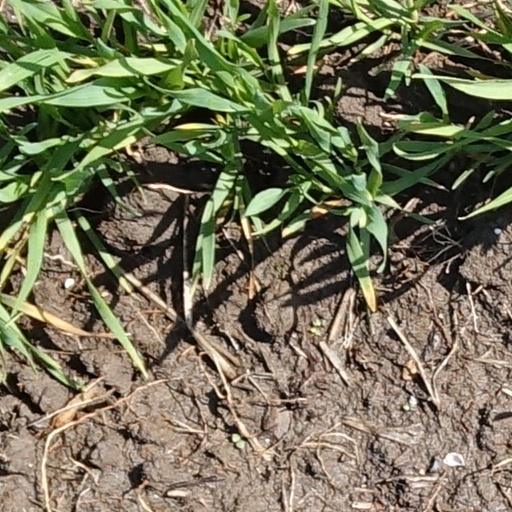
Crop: wheat